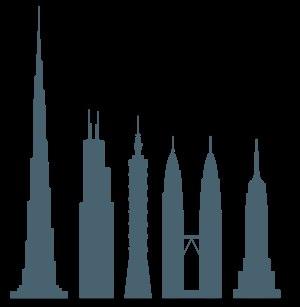
Burj Khalifa, appelée Burj Dubaï jusqu’à son inauguration, est un gratte-ciel situé à Dubaï aux Émirats arabes unis, devenu en mai 2008 la plus haute structure humaine jamais construite. Sa hauteur finale, atteinte le 17 janvier 2009, est de 828 mètres. Elle doit former le cœur d’un nouveau quartier : Downtown Burj Khalifa. Ses inauguration et ouverture partielle ont eu lieu le 4 janvier 2010.
Les tours jumelles Petronas de Kuala Lumpur en Malaisie ont été conçues par l’architecte argentin Cesar Pelli et inaugurées en 1998. Elles comportent 88 étages pour une hauteur totale de 452 mètres, ce qui en font les plus hautes tours jumelles du monde.